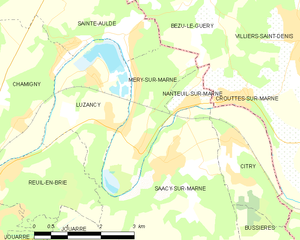
Carte des communes françaises Méry-sur-Marne